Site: brandenburg
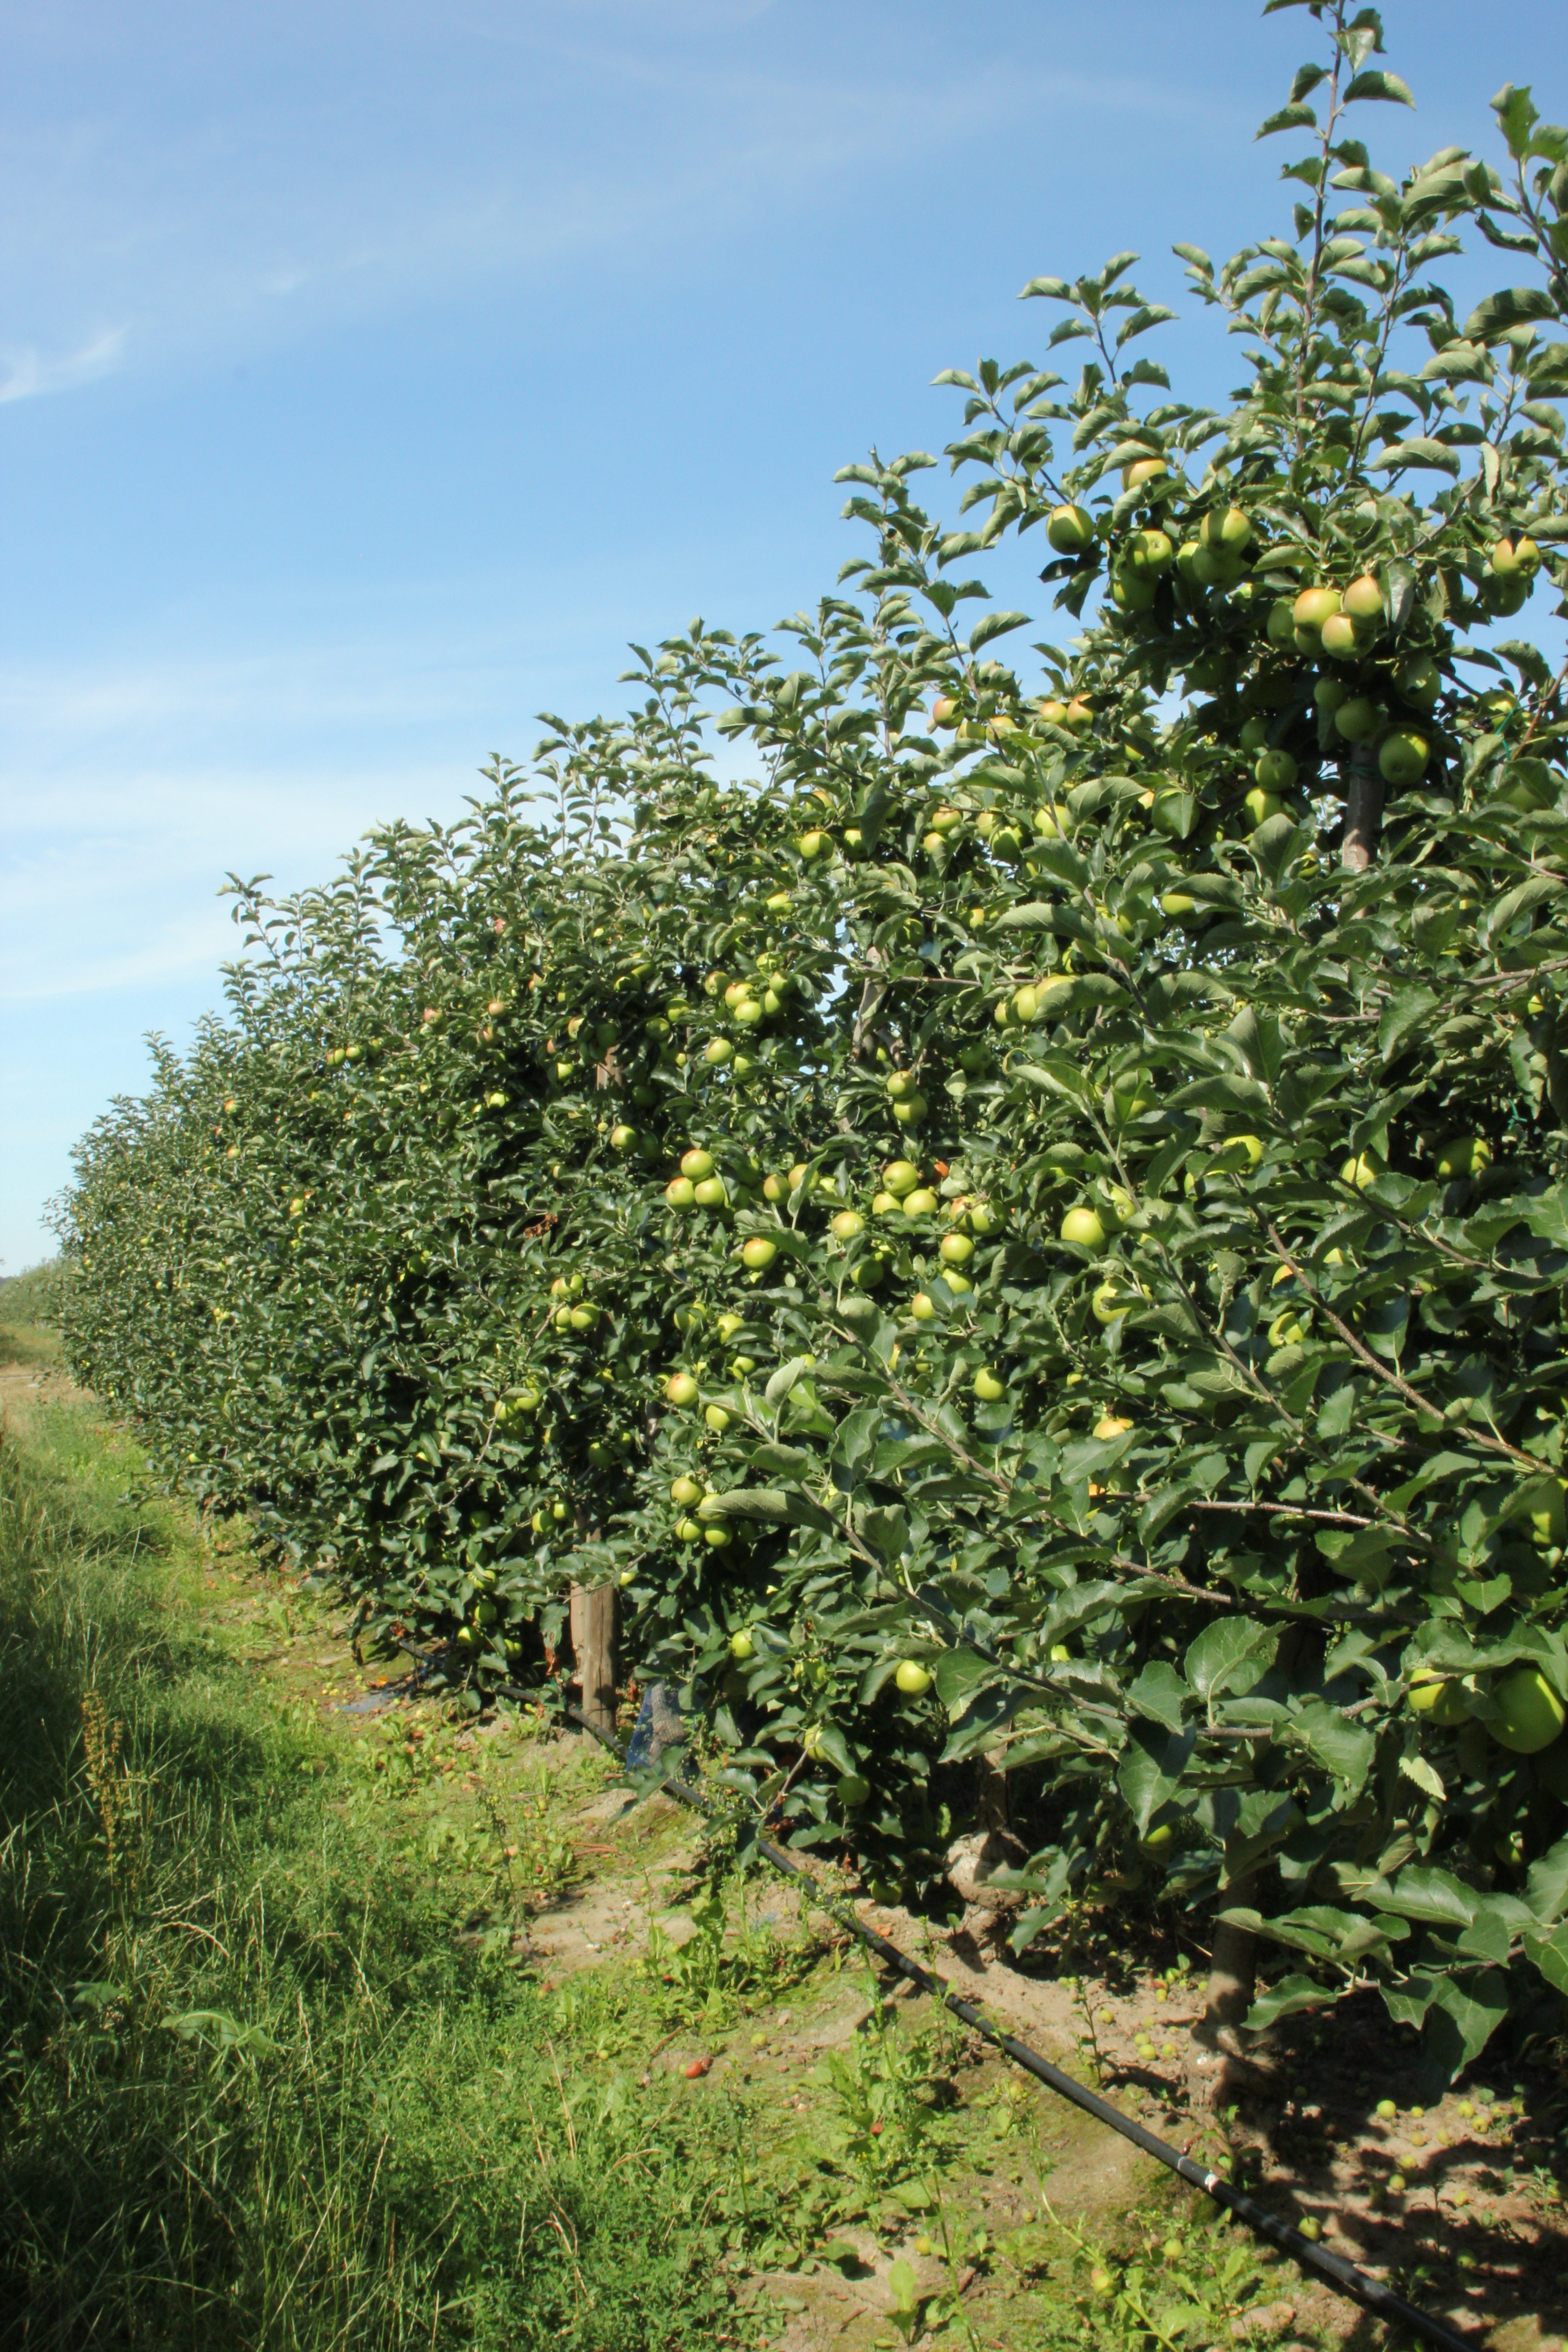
Growth stage (BBCH 77): Development of fruit